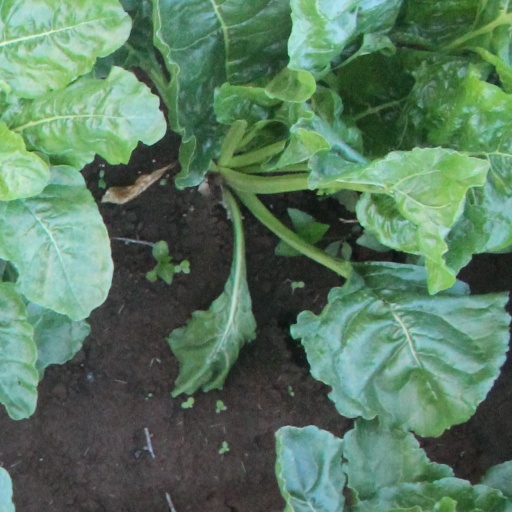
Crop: sugar beet